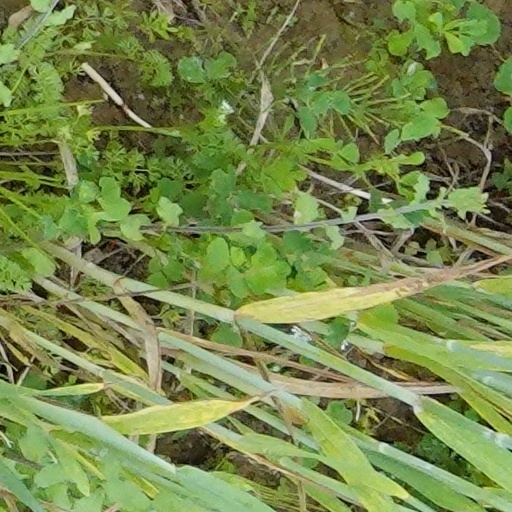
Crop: wheat